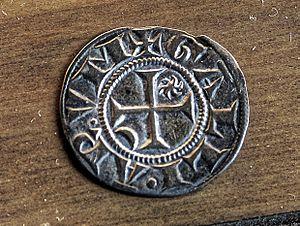
Le médaillier du musée des Beaux-Arts de Lyon est la collection de pièces, médailles, sceaux et autres pièces de numismatique conservés au musée des Beaux-Arts de Lyon. Constitué à partir du XVIIIᵉ siècle par la ville de Lyon, il a été transféré au musée de la ville en 1810 et continuellement enrichi par la suite par des achats, des dépôts de trésors et des legs. Il s'agit du second médaillier français après celui du Cabinet des médailles de la Bibliothèque nationale de France. Il dispose d'une collection retraçant l'ensemble de l'histoire du monnayage et des arts assimilés.
Le chapitre de Saint-Jean de Lyon, nommé aussi chapitre cathédral de Lyon est une institution ecclésiastique de la ville de Lyon chargée d'entretenir spirituellement la cathédrale de Lyon. Elle apparaît très tôt mais n'est clairement distinguée dans les sources qu'à partir du XIIᵉ siècle.